Small wind turbine

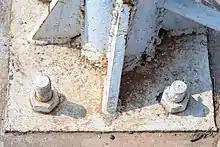
Wind turbines small enough to be held by a single steel pipe are often secured with scaffold base plate mounted to a concrete foundation. A hinged design allows easy lowering for maintenance.

Small wind turbines must reach a certain wind speed, called the cut-in speed, to start generating electricity. This speed is usually around , but some turbines can work at lower speeds. To avoid obstacles, turbines are often placed on towers at least above anything within . Better locations for turbines are far from large upwind obstacles, as wind tunnel studies show significant negative effects from nearby obstacles can extend up to 80 times the obstacle's height downwind, although this is an extreme case. Another option for placing a small turbine is using a model based on actual wind measurements to predict how nearby obstacles will affect local wind conditions at the potential turbine location, considering the size, shape, and distance to the obstacles.